Régiment de Chasse 2/30 Normandie-Niemen

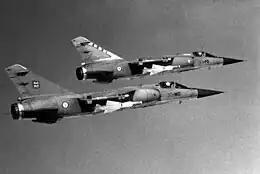
Two Mirage F1s in 1986; the plane nearest the camera belonged to the squadron.

When General Charles de Gaulle called on Frenchmen to join him in London in his appeal of 18 June 1940, some went to Great Britain to fight with the Allies. Britain became an important Free French military base and rallying point.